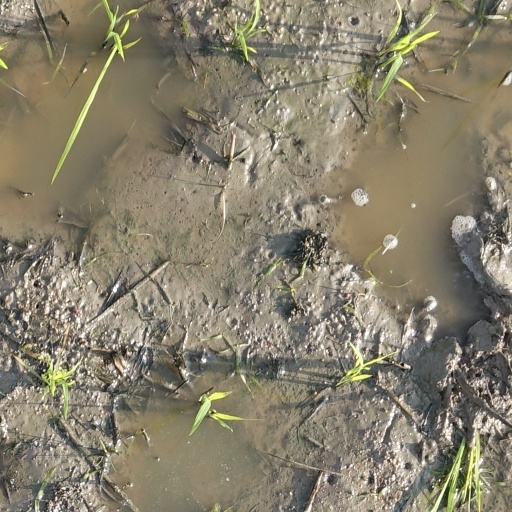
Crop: rice